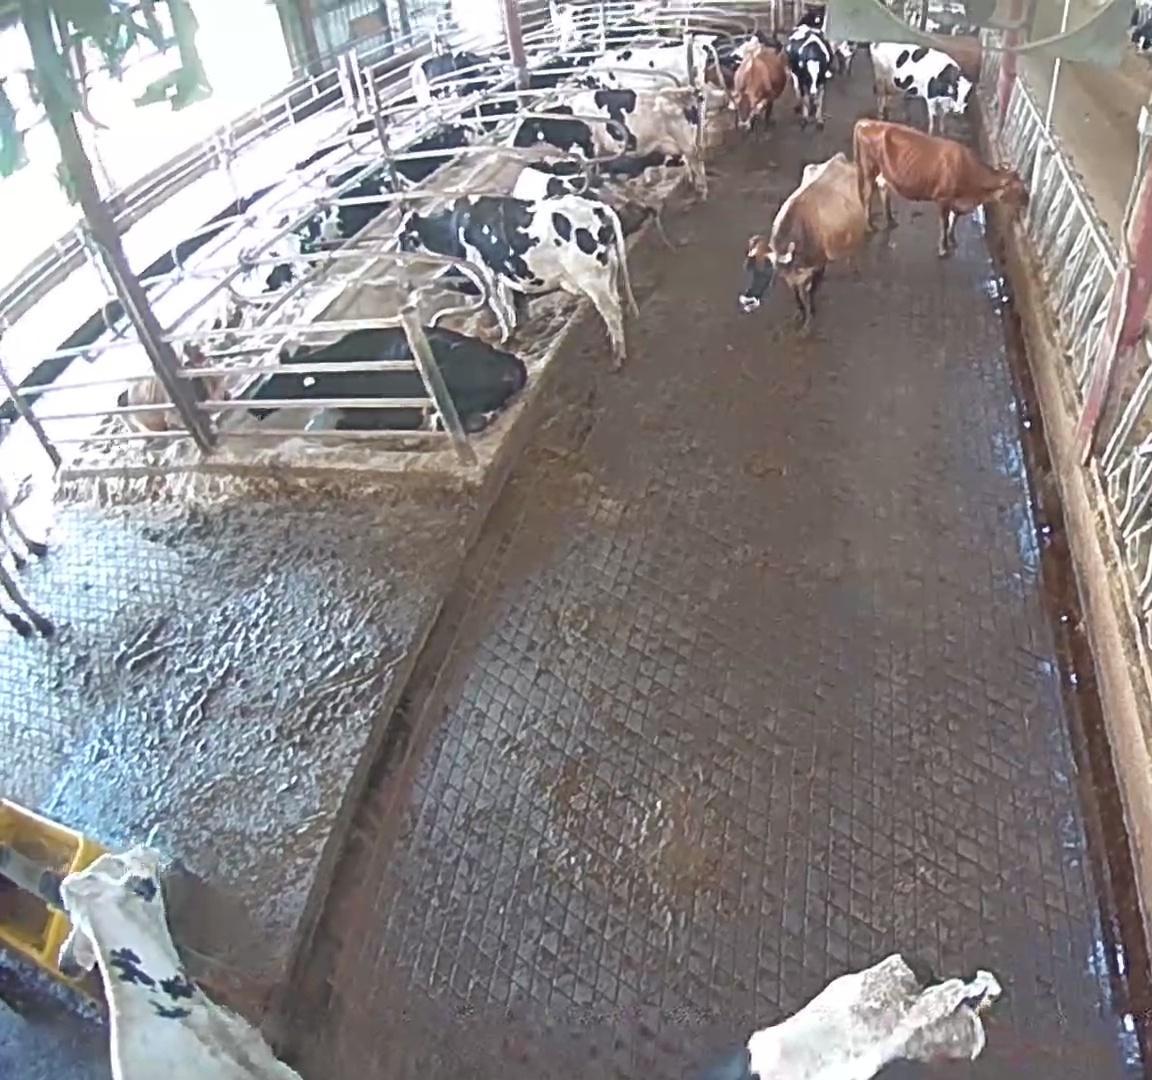
Number of cows: 15